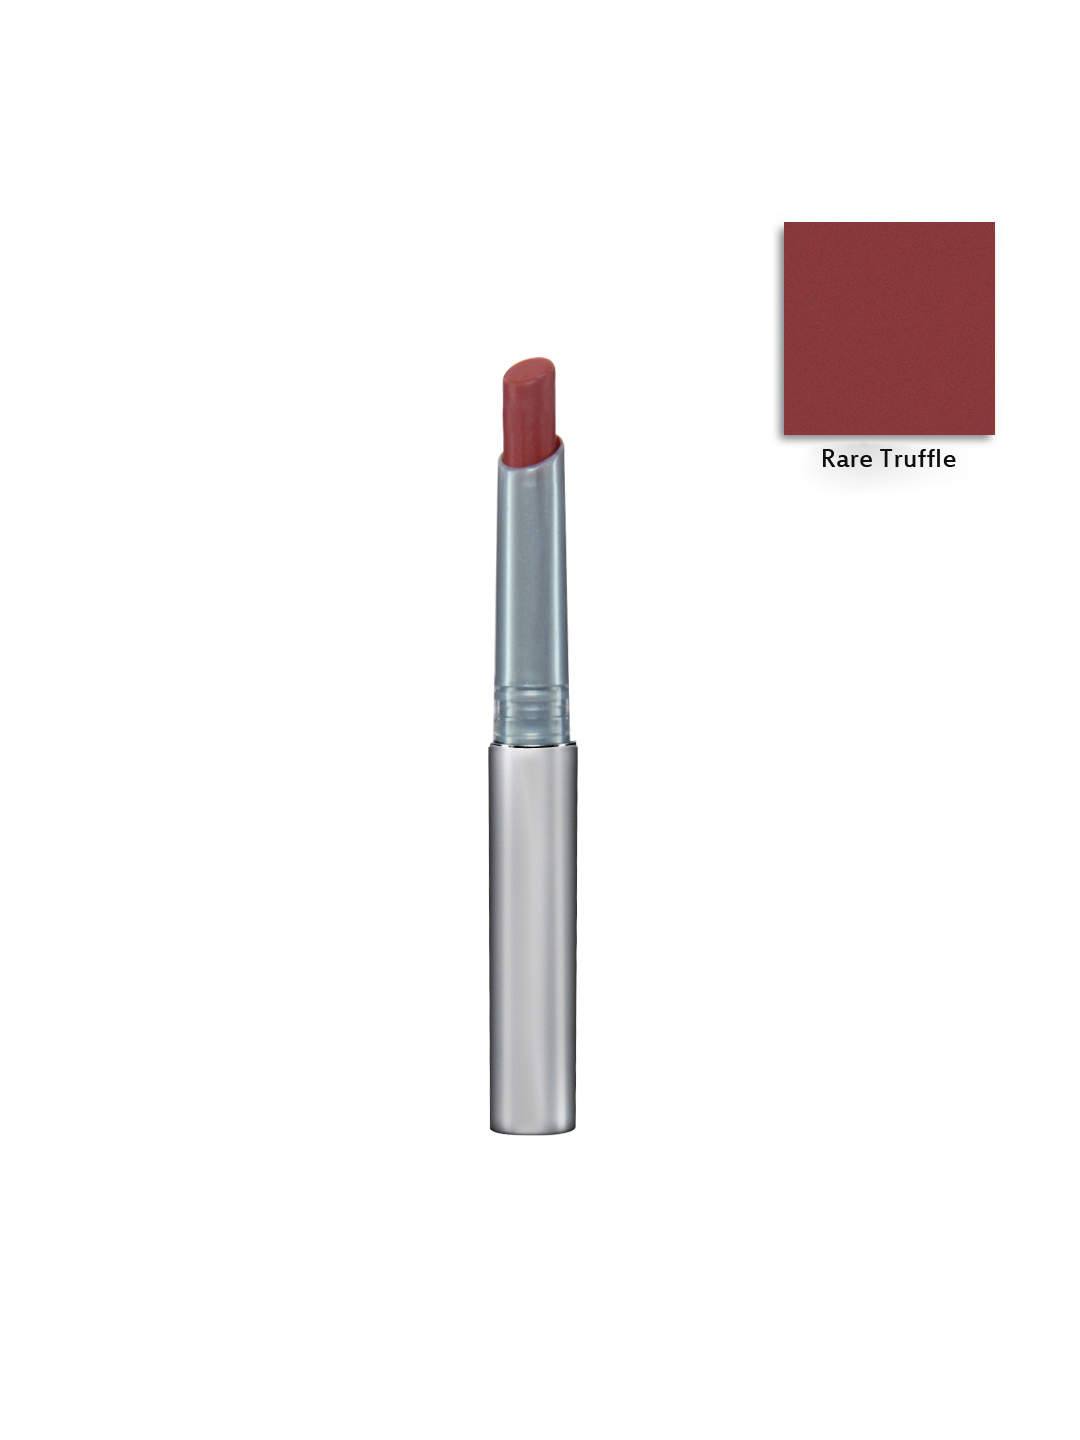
Colorbar Rare Truffle Lipstick 03
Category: Personal Care / Lips / Lipstick
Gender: Women
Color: Maroon
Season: Spring 2017
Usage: Casual